Amalric, King of Jerusalem

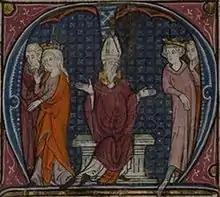
Amalric's separation from his wife, Agnes, was the condition for his coronation.

Amalric's father, King Fulk, was fatally injured in a horse-riding accident on a family outing near Acre in 1143. He died on 10 November. Queen Melisende seized power and was crowned again on 25 December, this time alongside 13-year-old King Baldwin III. In 1144 the Turkic Muslim atabeg of Mosul, Imad al-Din Zengi captured Edessa. This prompted the Second Crusade, which failed in its objective to conquer Damascus, one of the greatest Muslim-held cities. Melisende continued to withhold power from Baldwin after he reached the age of majority, and by 1151 their relationship had broken down. In 1151 Melisende bestowed on Amalric the County of Jaffa, which was part of her endeavor to consolidate her position against Baldwin. Amalric became his mother's most important partisan besides the Church.